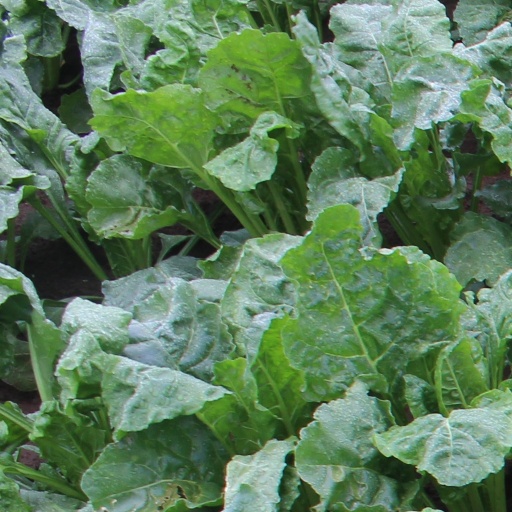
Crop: sugar beet